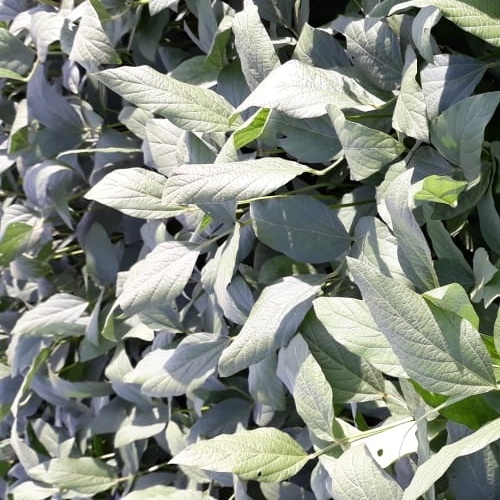
Label: Diabrotica_speciosa